Barnwell railway station

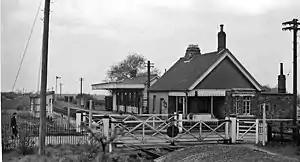
Barnwell railway station in 1961

Barnwell railway station is a former railway station in Barnwell, Northamptonshire on the former Northampton and Peterborough Railway line which connected Peterborough and Northampton.